Midhurst

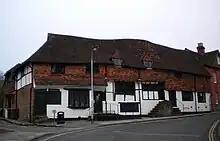
The Old Library, Midhurst, now the Town Council offices

The Midhurst Town Council meets monthly and comprises 15 directly elected members. The May 2015 election was uncontested as there were 13 nominations for the 15 seats, and therefore 2 vacancies. Four of these were women (31%). Various changes have occurred since the election. The council is led by a chairperson nominated by the councillors from among themselves. The council is supported by a staff of two: the Town Clerk (and Responsible Finance Officer) and an Assistant Town Clerk. There are three Council Committees: Finance, Asset and Policy (meets monthly), Community and Environment (meets monthly) and Planning and Infrastructure, which has an advisory function only to the principal planning authorities (Chichester District Council and the South Downs National Park Authority) (meets fortnightly). The times and dates of meetings, the minutes of meetings and other information is available on the Town Council website.